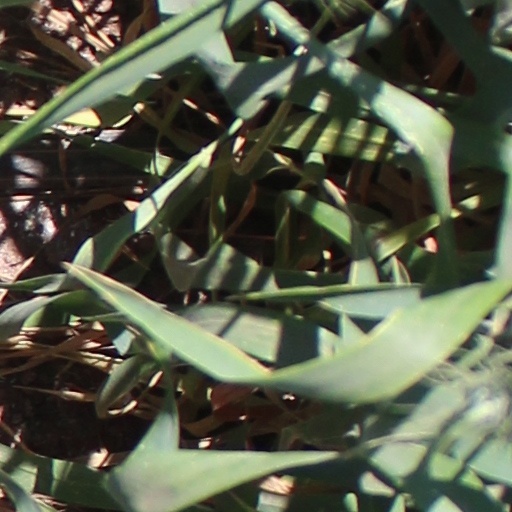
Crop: wheat